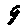
Label: 9